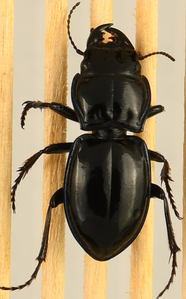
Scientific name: Pasimachus elongatus
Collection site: Central Plains Experimental Range NEON (CPER), plot CPER_009